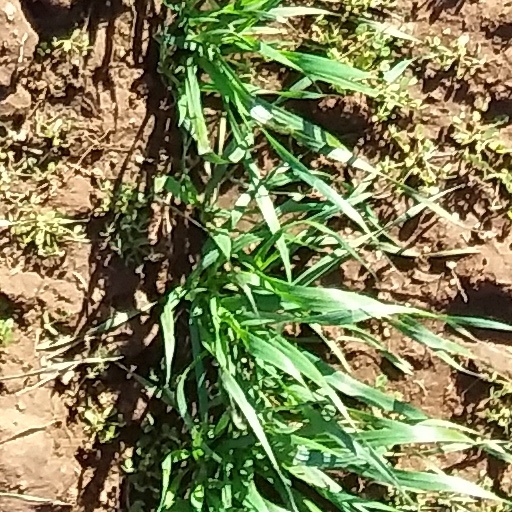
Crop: wheat